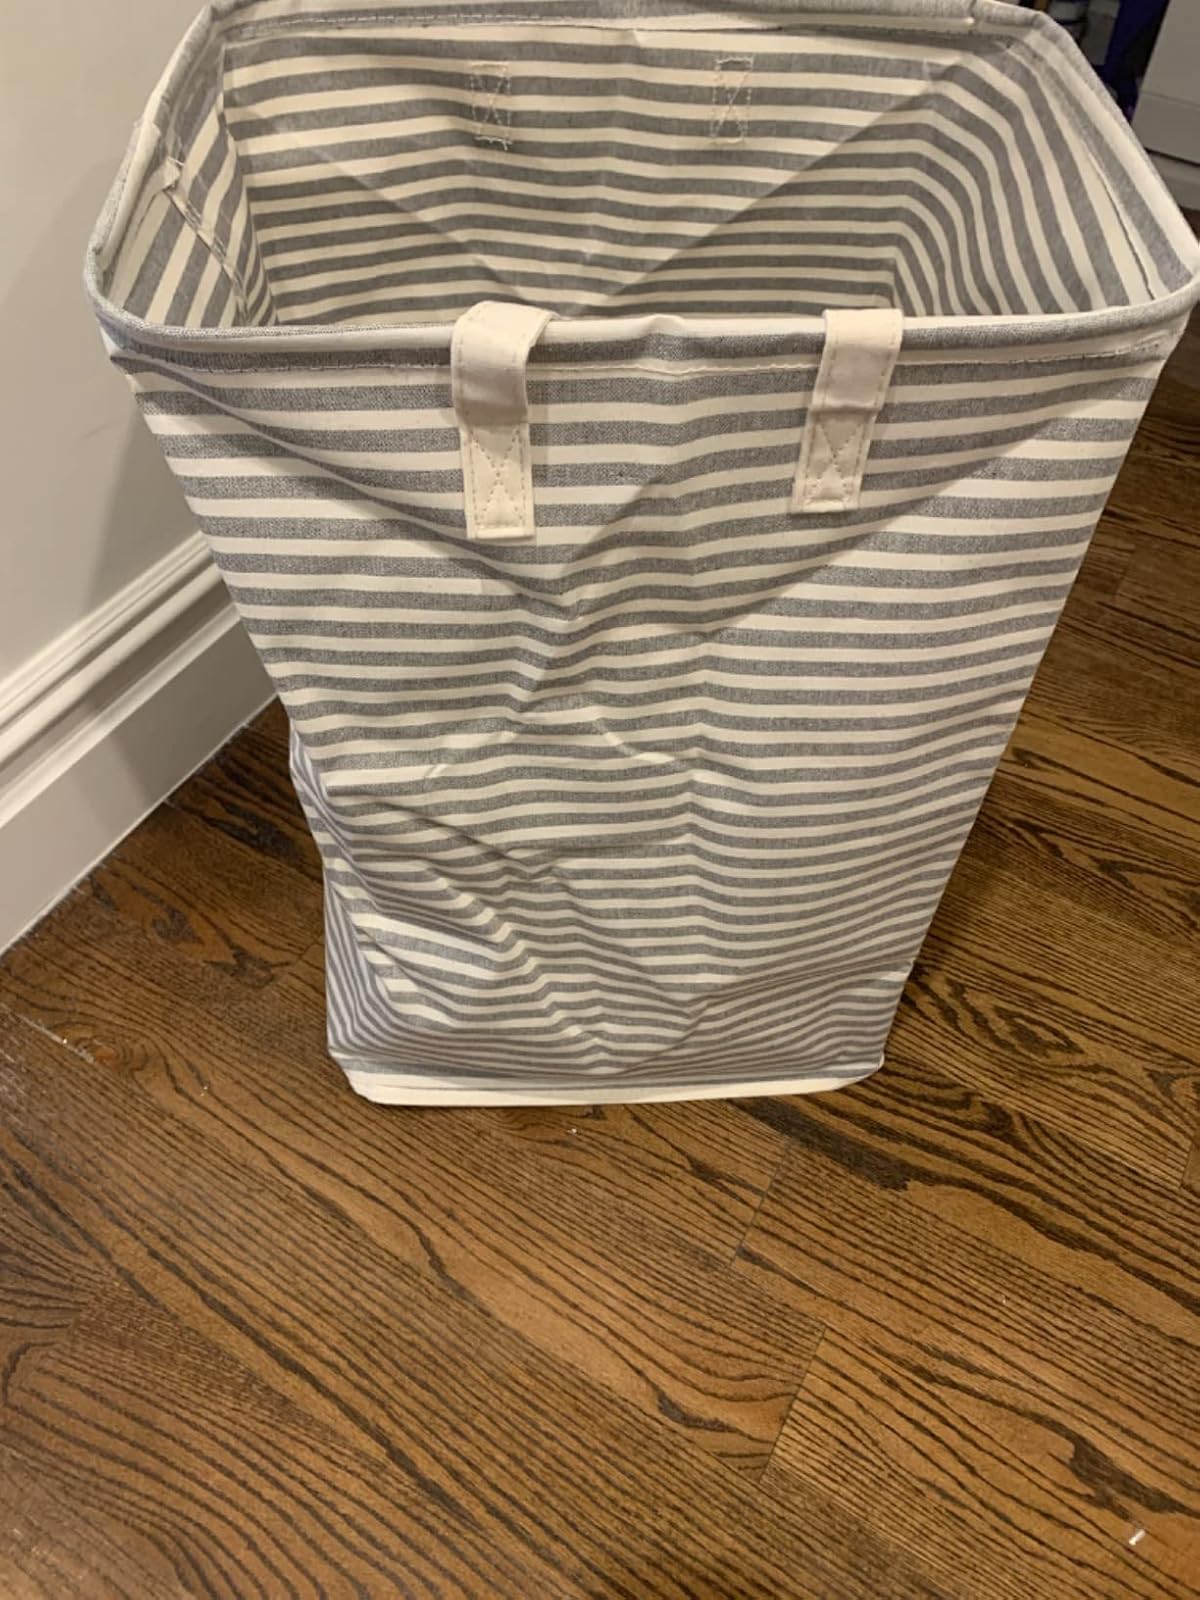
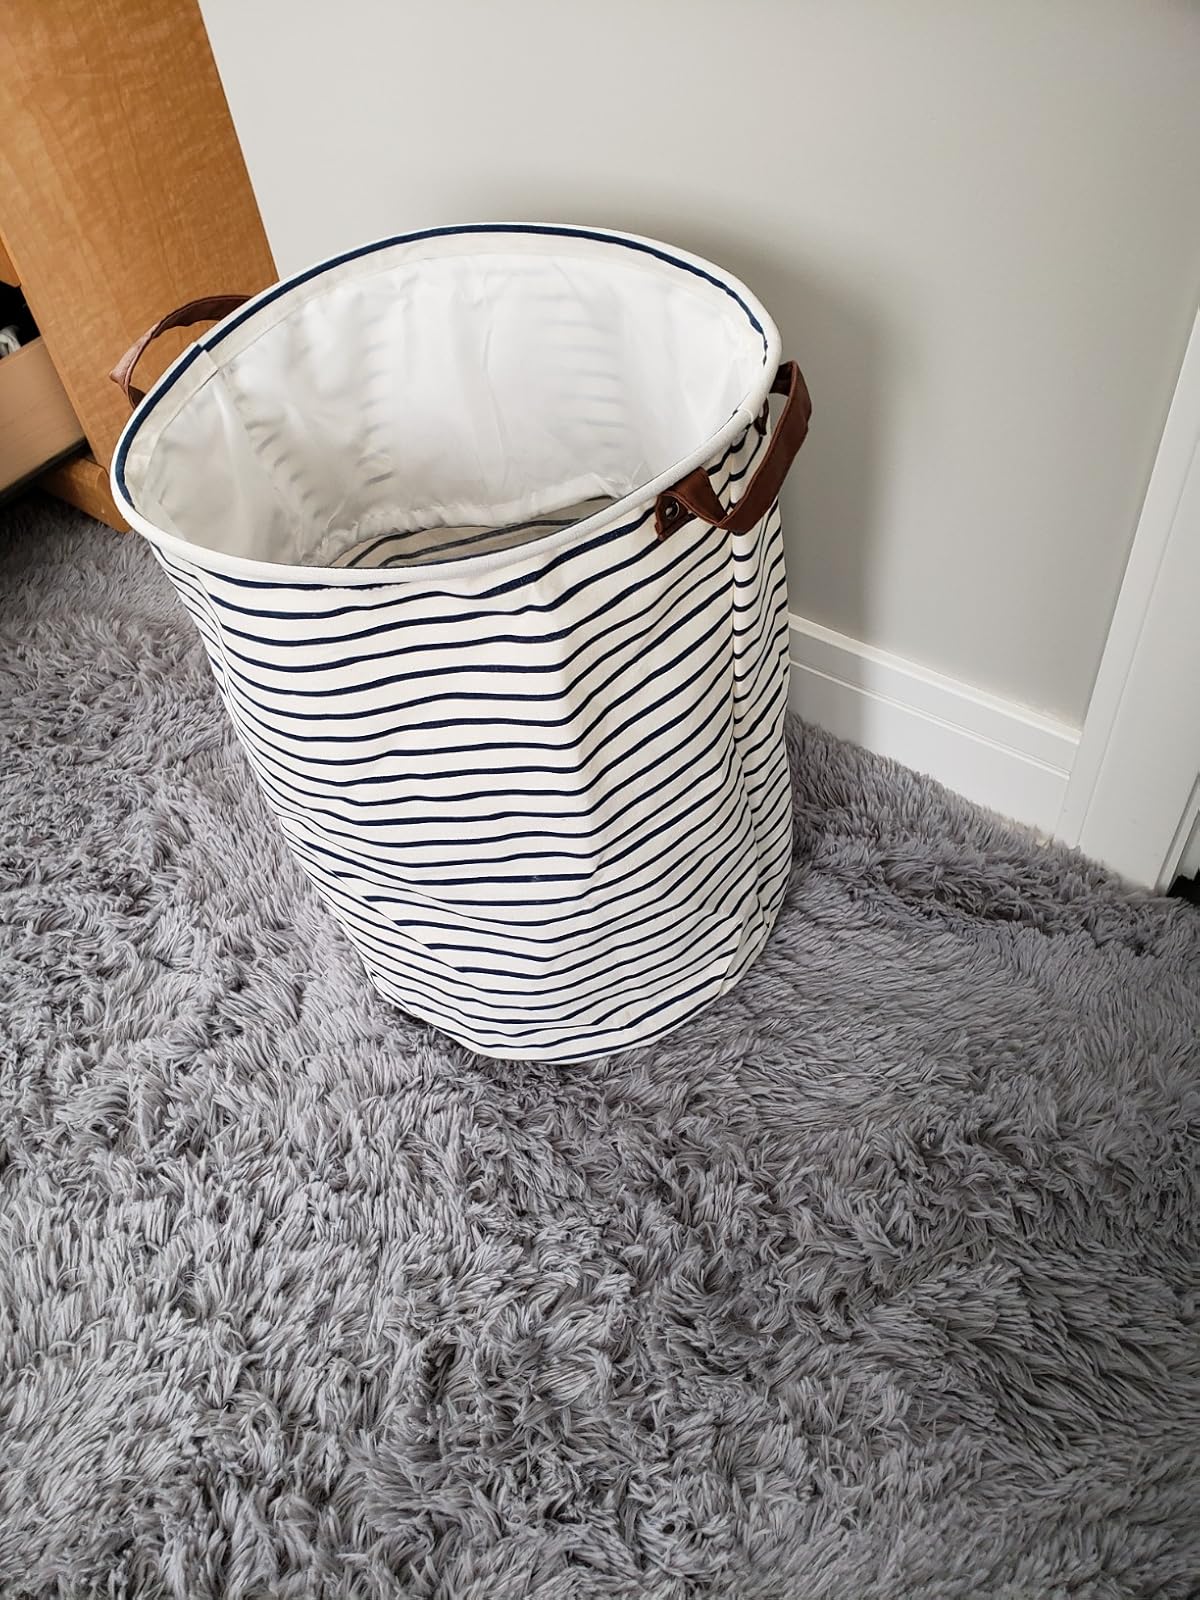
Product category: items_hamper
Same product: no